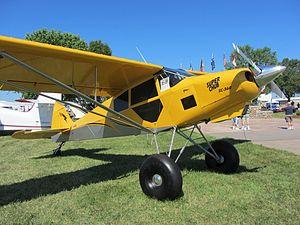
Le Wag-Aero CHUBy CUBy est un monoplan quadriplace léger à aile haute en kit, fait de tubes d'acier et de tissu. Il s'agit d'une réplique à construire soi-même de l'avion à train d'atterrissage classique Piper Family Cruiser. Il est actuellement vendu sous le nom de Wag-Aero Sportsman 2+2.